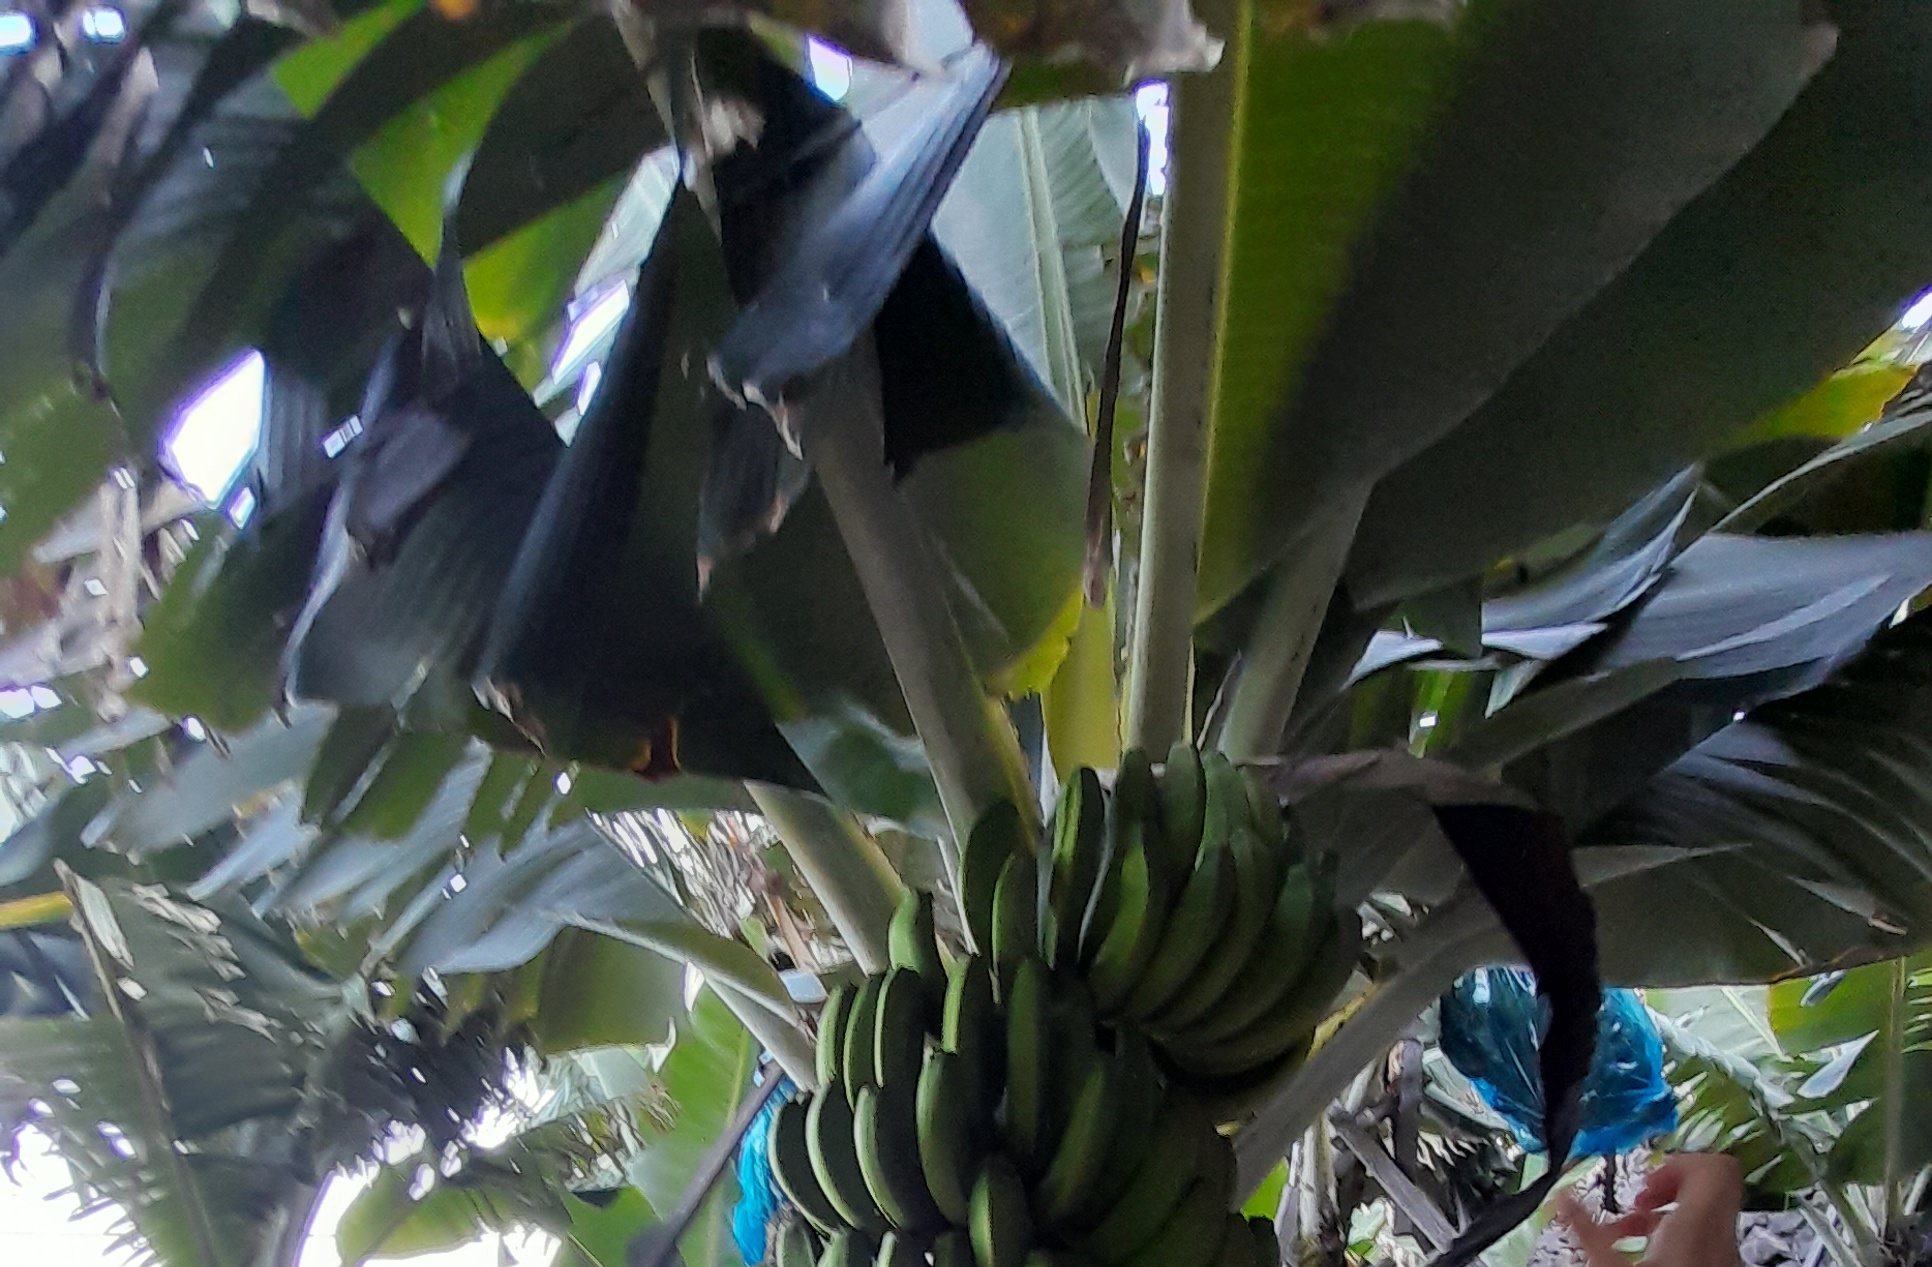
Label: Keep